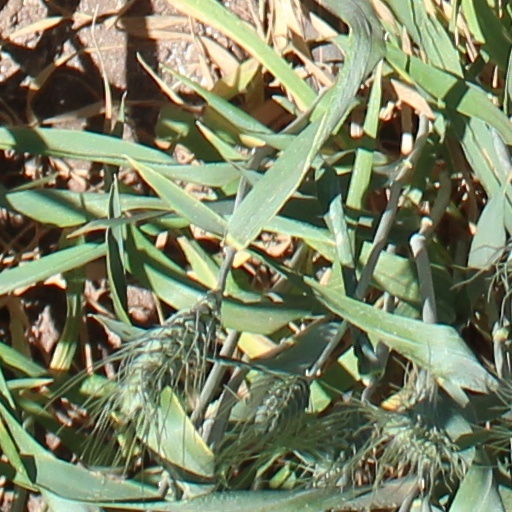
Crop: wheat